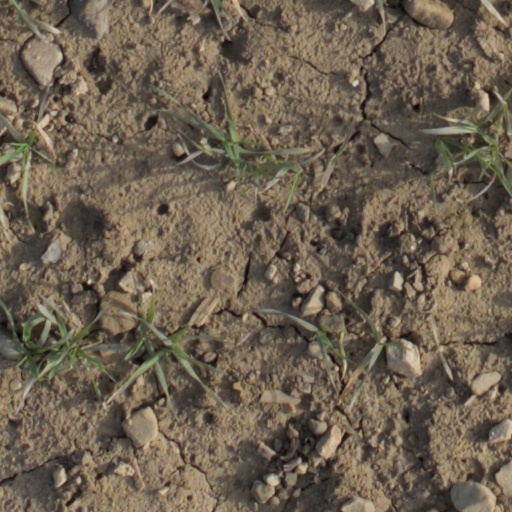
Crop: wheat